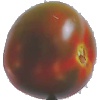
Label: Tomato Maroon 1